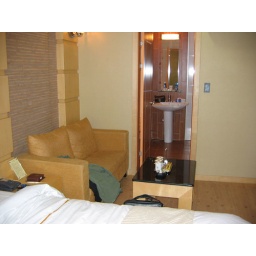
A sofa and a coffee table in front of the bathroom.